Tomáš Fleischmann

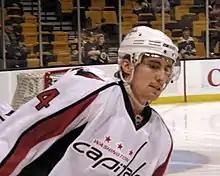
Fleischmann as a member of the Capitals.

On June 1, 2006, Fleischmann was signed by the Capitals to a three-year, entry-level contract. In his first full professional season, he was assigned to their American Hockey League (AHL) affiliate, the Portland Pirates, for the duration of the 2004–05 season and contributed within a limited role with a modest 19 points in 53 games.